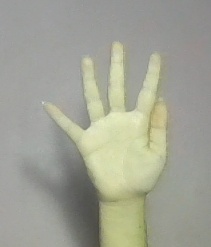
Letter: sheen